Tohoku Korean Primary and Junior High School

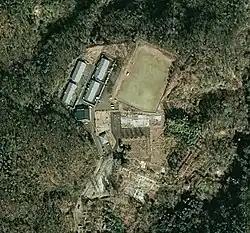

is a North Korean international school in Taihaku-ku, Sendai, Miyagi Prefecture. As of 2025 Yoon Tae Gil is the principal.